Maoriblatta novaeseelandiae

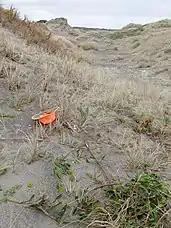
A typical coastal habitat of the species

This species is found in native lowland forests throughout the North Island and in coastal regions of northern areas of the South Island in New Zealand. Collection records exist from the Three Kings Islands in the north to Kaikōura in the south. Its altitudinal range is from sea level to 600 m on the North Island. It is found among grasses and beneath rotten logs, stones and debris, where it eats decaying plant material. It is usually nocturnal, hiding behind tree bark, under stones or logs during the day. An introduced species of black cockroach found on the NZ coast (probably a "Polyzosteria" species from Australia) is sometimes mistaken for "Maoriblatta novaeseelandiae" but can be distinguished by lack of tegmina in adults.